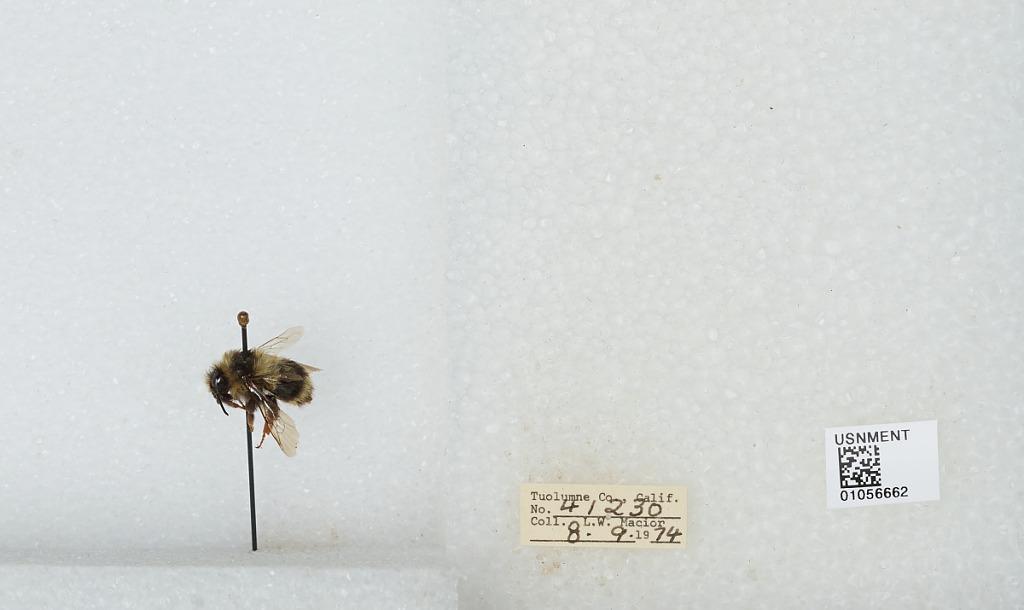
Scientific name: Bombus bifarius nearcticus
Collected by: L. Macior
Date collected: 1974-8-9
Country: United States
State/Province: California
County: Tuolumne
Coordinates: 38.02, -119.93